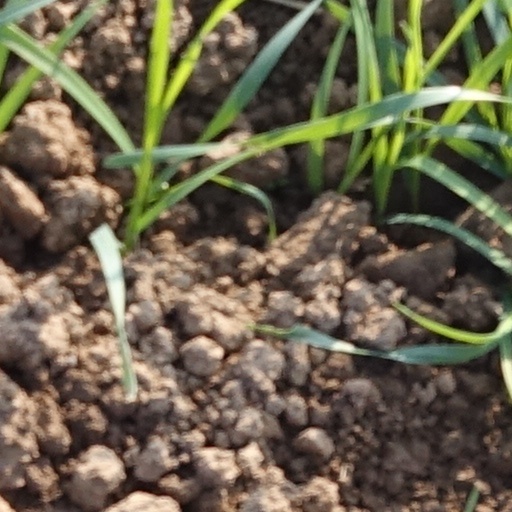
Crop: wheat